Gregor Rajh

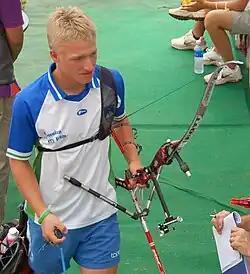
Gregor Rajh preparing for a match at Singapore 2010 Youth Olympic Games.

Gregor Rajh is a Slovenian archer who participated at the 2010 Summer Youth Olympics in Singapore. He finished fourth in the boys' event, losing to Bolot Tsybzhitov of Russia in the bronze medal match. He paired up with Zoi Paraskevopoulou of Greece to win silver in the mixed team event, losing to Gloria Filippi and Anton Karoukin in the gold medal match.